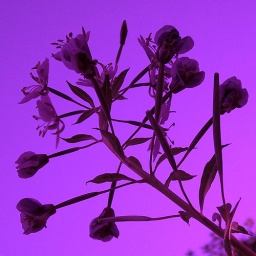
Taken while walking in the Malvern Hills. Purple Flowers taken against a blue sky and tinted in Picasa.